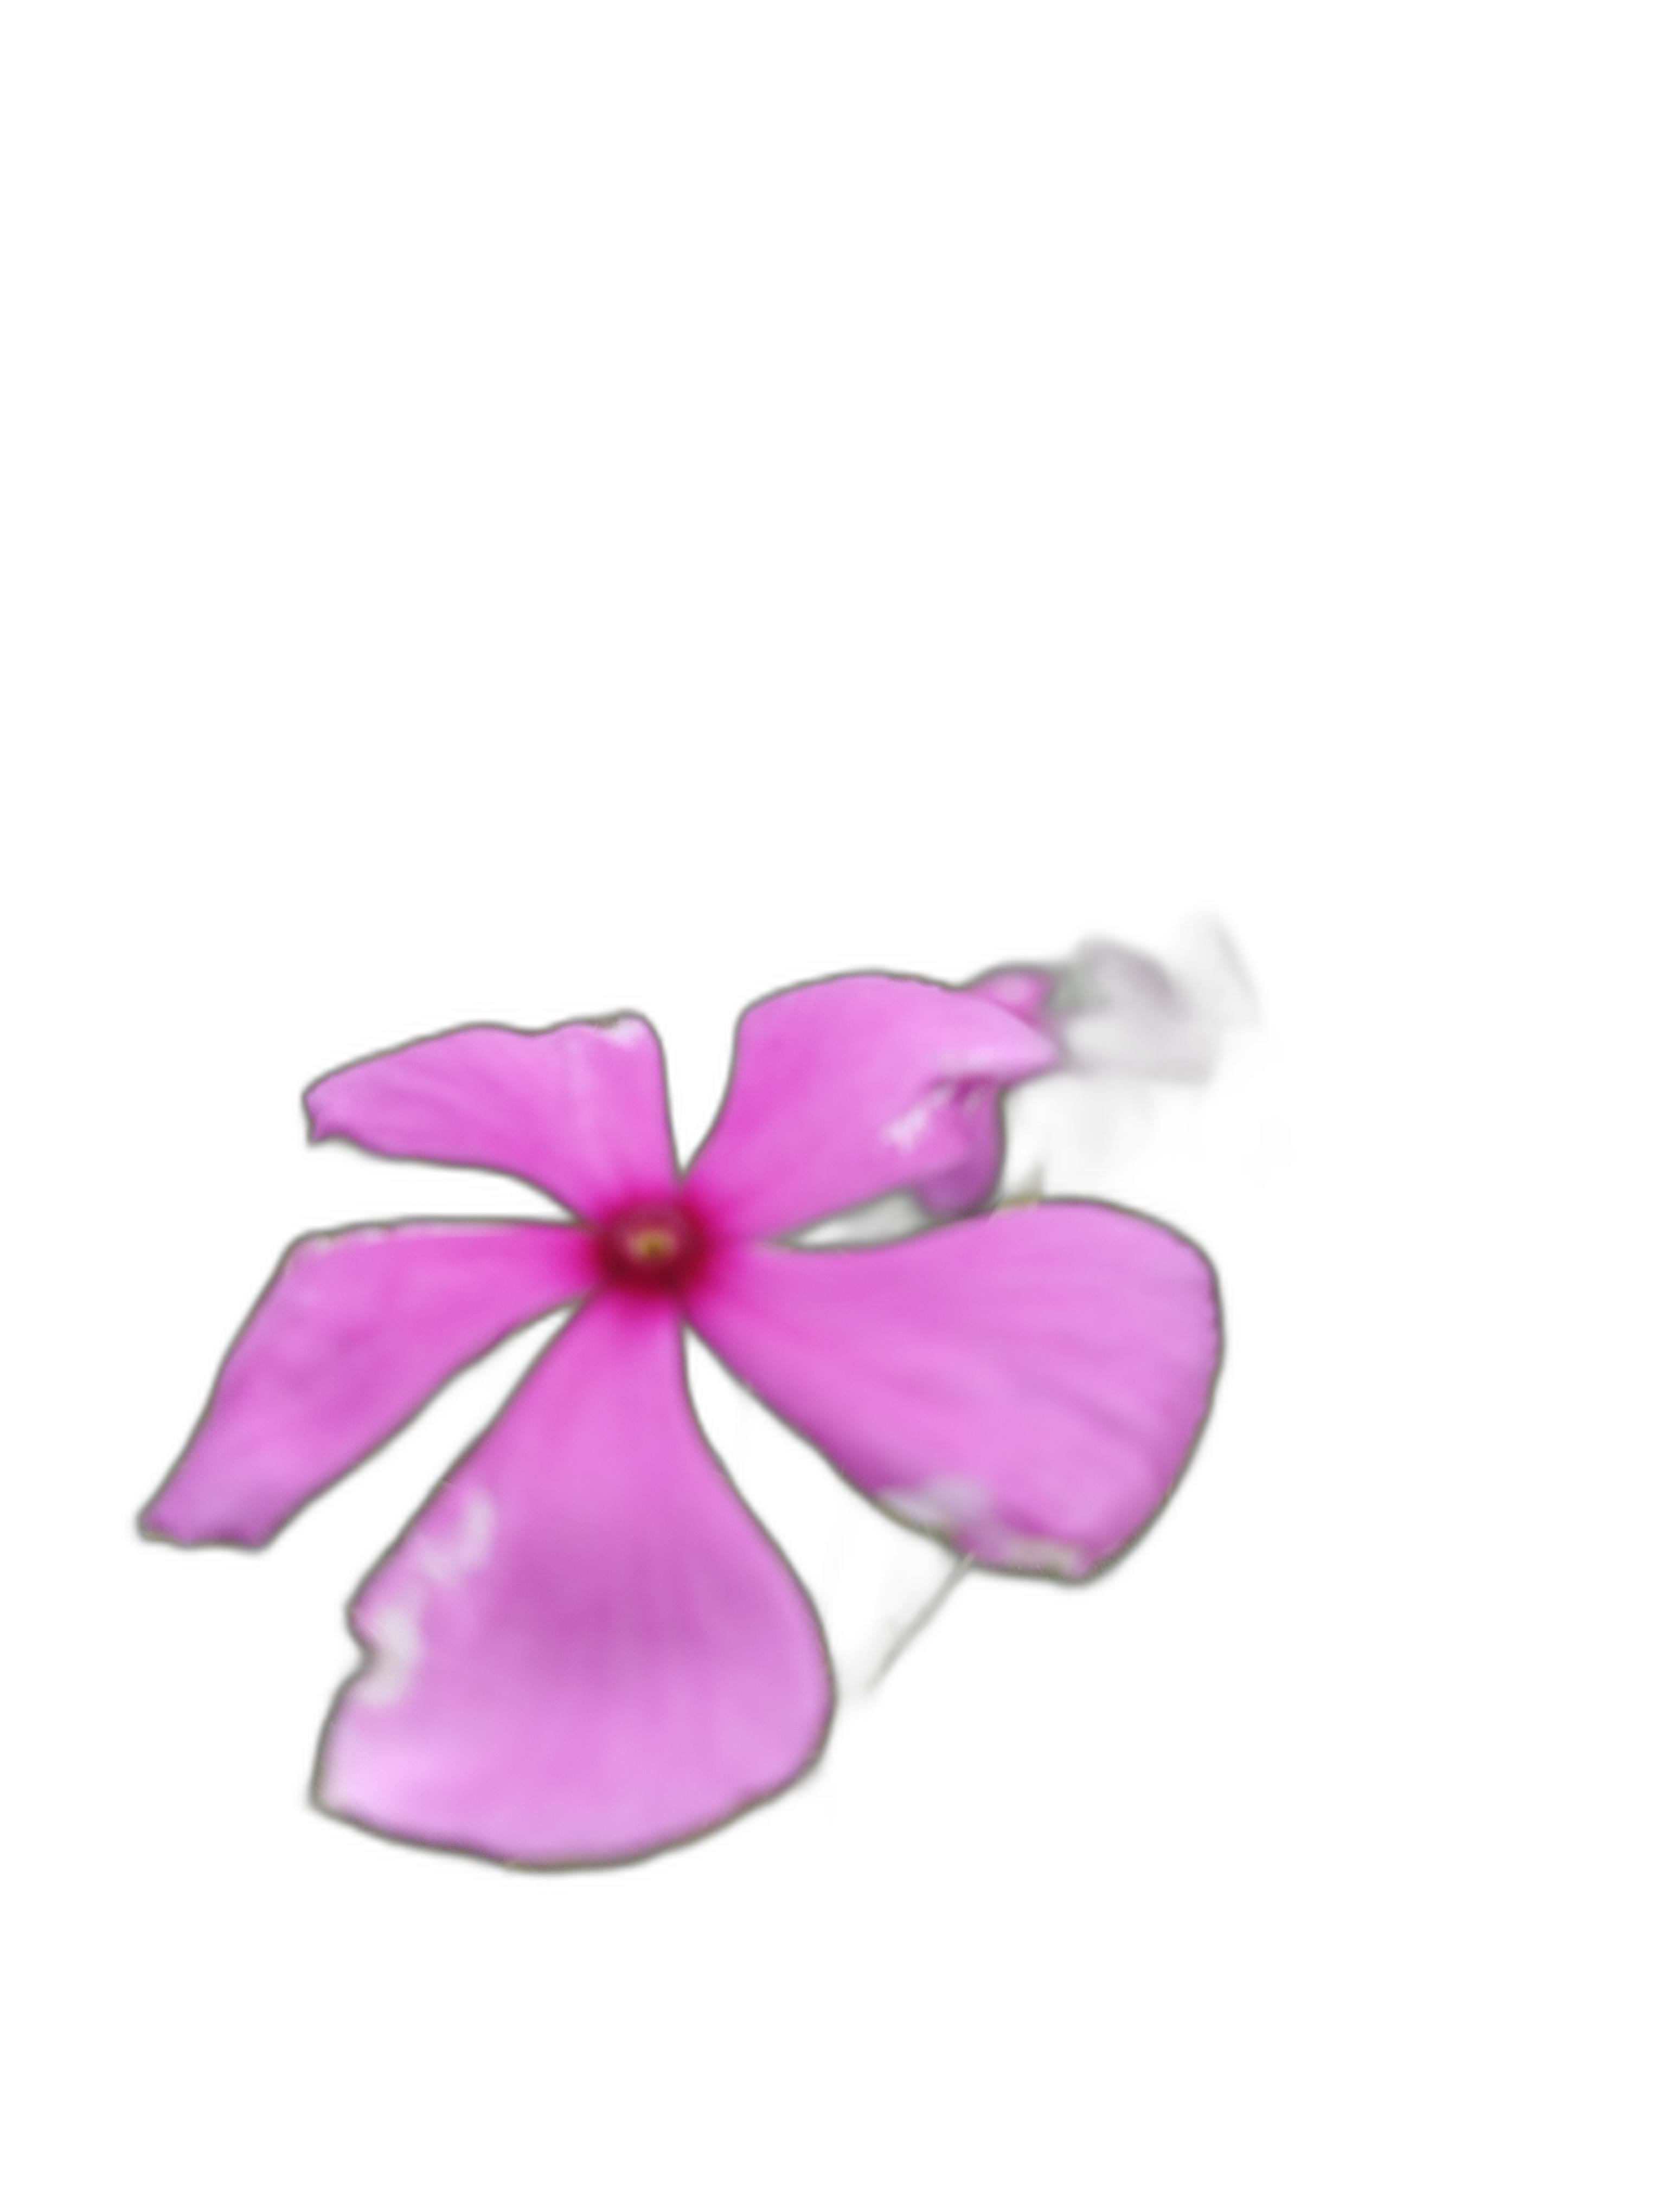
Label: Madagascar periwinkle